Robert Crosser

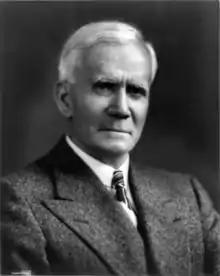

Robert Crosser (June 7, 1874 – June 3, 1957) was an American lawyer and politician who served 19 terms as a U.S. Representative from Ohio. He remains the longest-serving member of the United States House of Representatives from the state of Ohio, serving from 1911 to 1919, then again from 1923 until 1955.